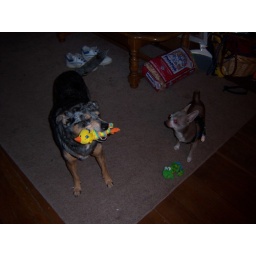
flowers around the house and Myranda's Prom Outfit 4-3-4--09 007